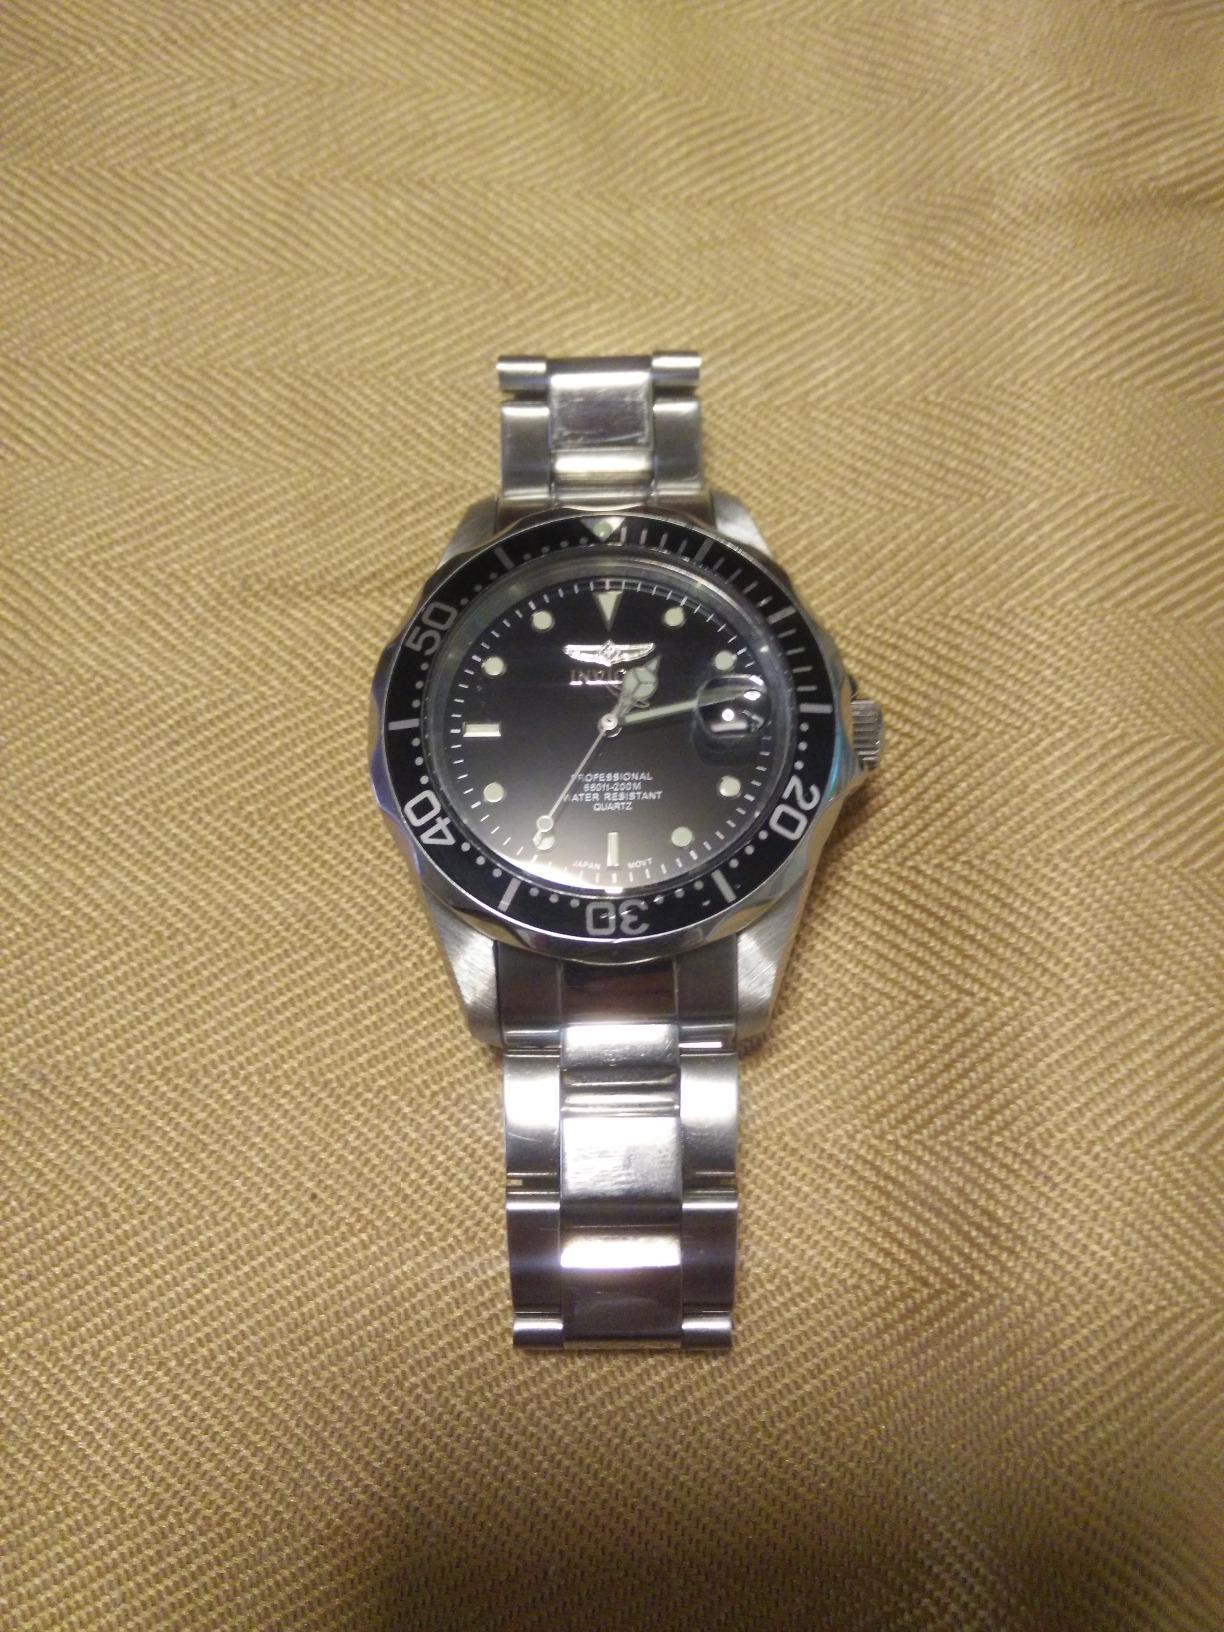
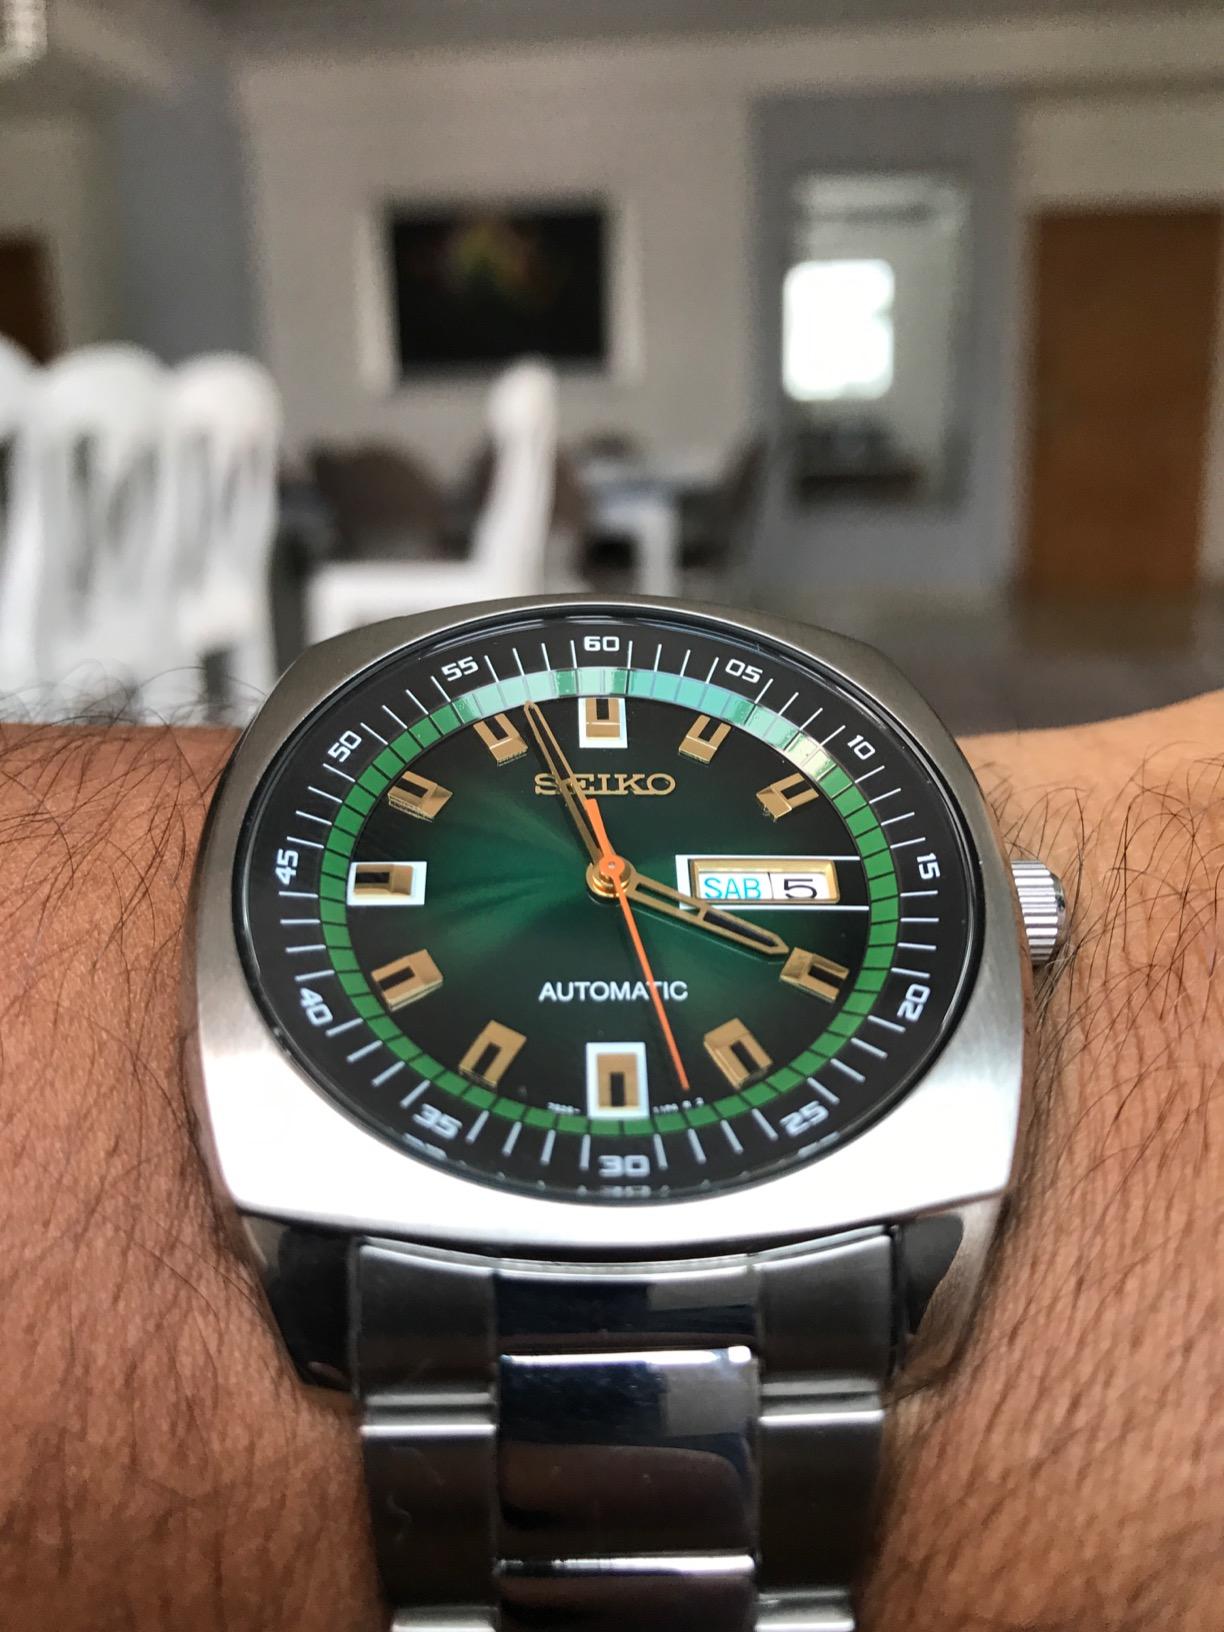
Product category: accessories_watch
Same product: no